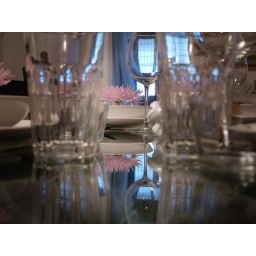
love the way the flower and glass look in the reflection